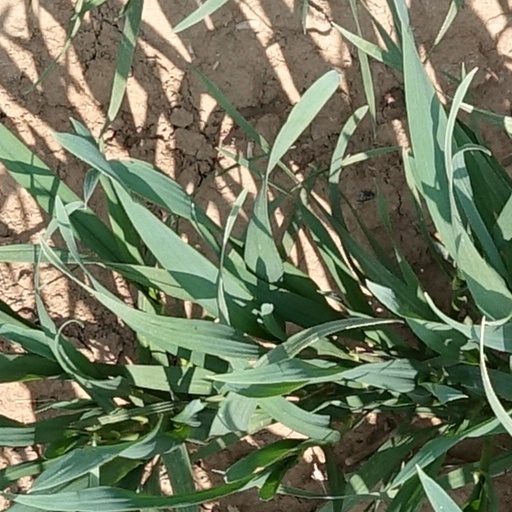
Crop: wheat